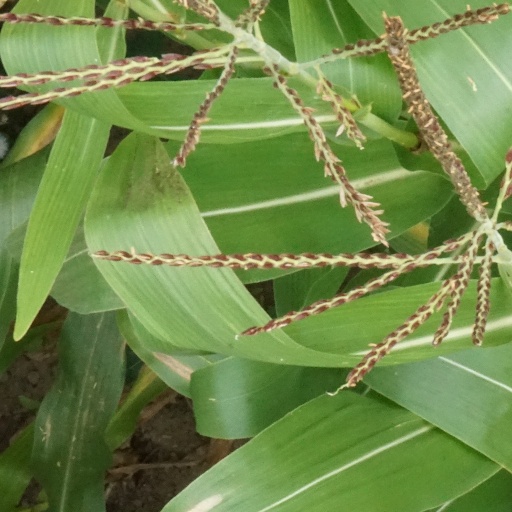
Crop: maize; corn